Beatrice d'Este

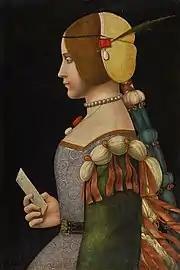
"The Rothschild Lady" attributed to Bernardino de' Conti. Identified as a portrait of Beatrice. Late fifteenth century.

In 1485, Ludovico persuaded Beatrice's parents to take her back to Ferrara, so that her education could be better suited to her future role (the Milanese had a very low opinion of Neapolitans). Ercole and Eleanor told the King of Naples that they want to be able to visit their daughter more easily (which they never did). King Ferdinand refused, saying that he considered Beatrice his daughter, and that, at only ten, she was not ready for the wedding. Moreover, if Ludovico died early, Ferdinand claimed that Beatrice's father would not be able to find her another good husband. He even offered to provide her dowry to convince the parents to leave Beatrice in Naples. Despite his strong resistance, he had to reluctantly agree to let her go. Immediately after the departure of his granddaughter, he wrote to his daughter Eleonora: "God knows how much we grieved, for the singular love we had for her virtues [...] that seeing her and having her at home it seemed to us that we had you".